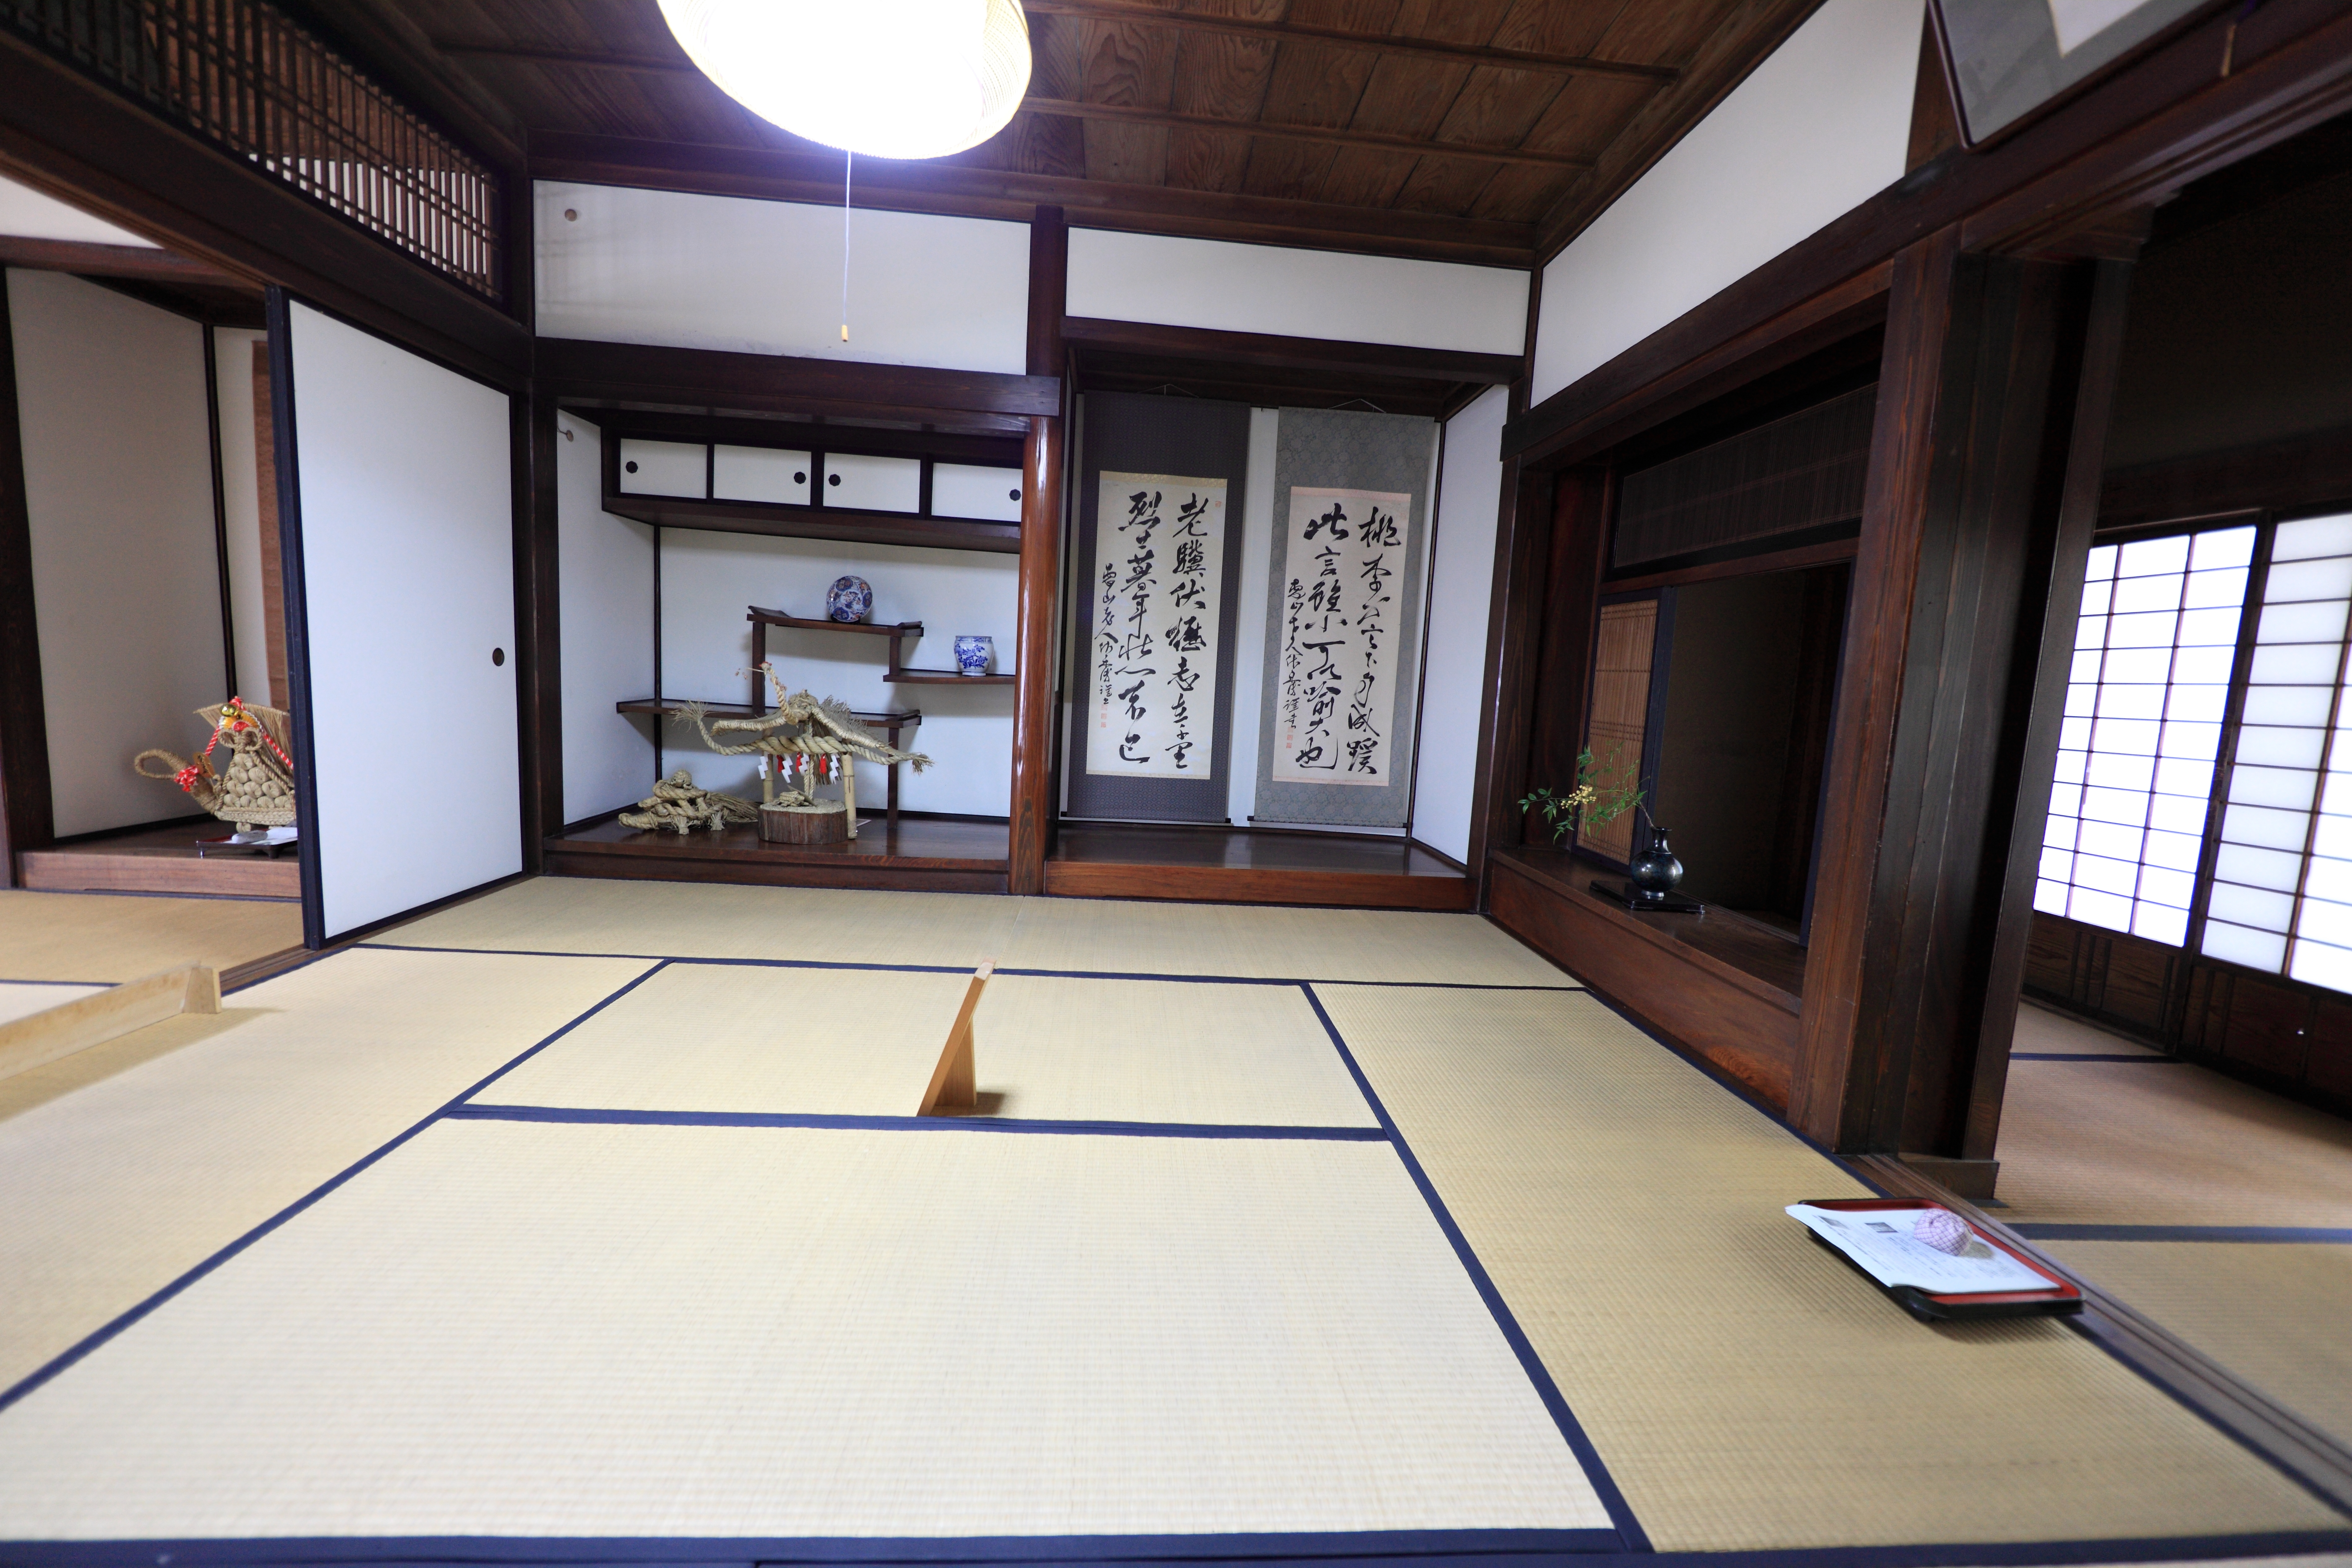
architecture, structure, mansion, house, floor, interior, home, ceiling, high, ancient, residence, property, living room, room, interior design, design, japanese, 5d, style, hires, calligraphy, estate, markii, traditional, hi, res, resolution, gunma, annaka, canonef14mmf28liiusm, condominium, real estate, flooring, sport venue, recreation room